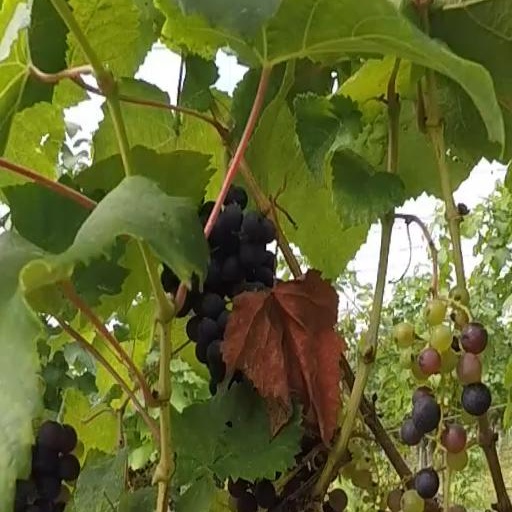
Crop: grape